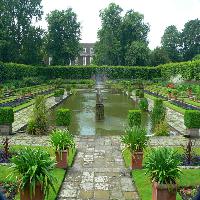
Weather: cloudy or overcast